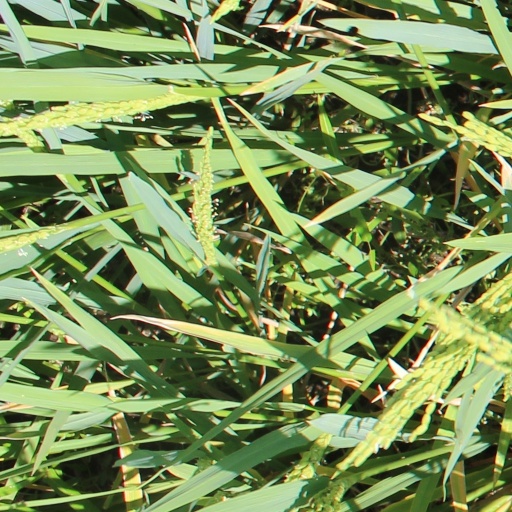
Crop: rice